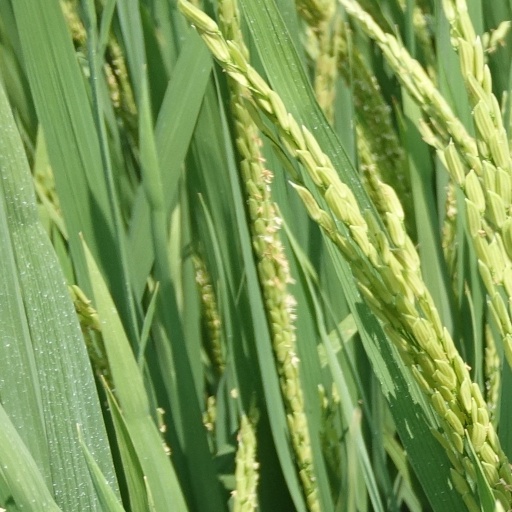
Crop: rice